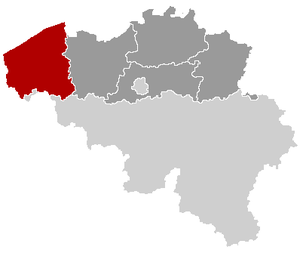
Vestflandern
Vestflanderns placering
Vestflandern er den vestligste af de fem flamske provinser i Belgien. Hovedstaden er Brugge.